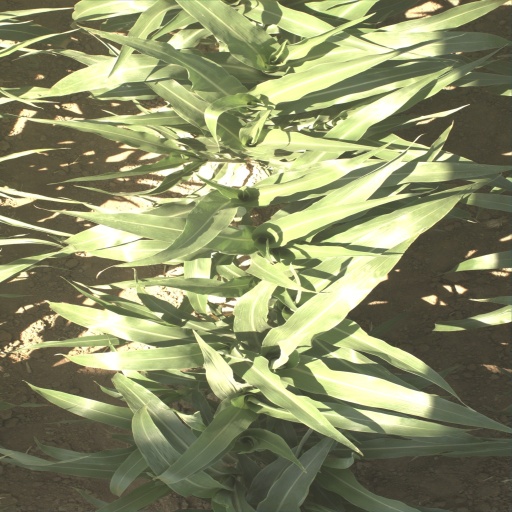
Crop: sorghum